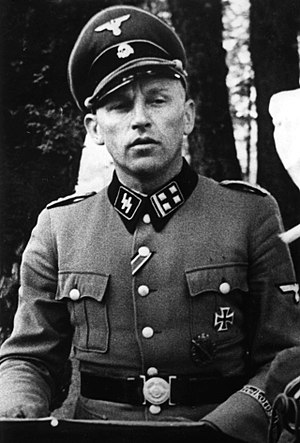
Knud Børge Martinsen
Knud Børge Martinsen var en dansk officer og SS-mand, der under retsopgøret blev henrettet som landsforrædder.